Rivet

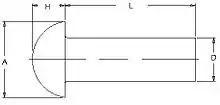
A typical technical drawing of a universal head solid rivet

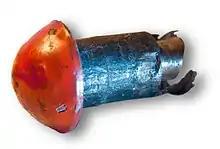
An original structural steel rivet from the Golden Gate Bridge (1937). Removed and replaced during work to reinforce the structure to resist seismic loads.

Solid rivets are one of the oldest and most reliable types of fasteners, having been found in archaeological findings dating back to the Bronze Age. Rivet holes have been found in Egyptian spearheads dating back to the Naqada culture of between 4400 and 3000 B.C. Archeologists have also uncovered many Bronze Age swords and daggers with rivet holes where the handles would have been. The rivets themselves were essentially short rods of metal, which metalworkers hammered into a pre-drilled hole on one side and deformed on the other to hold them in place.